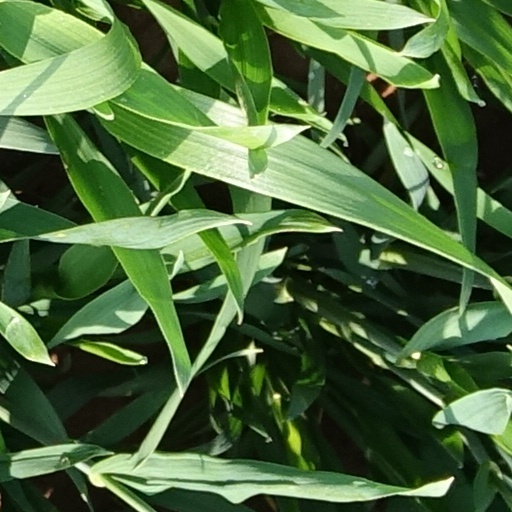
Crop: wheat